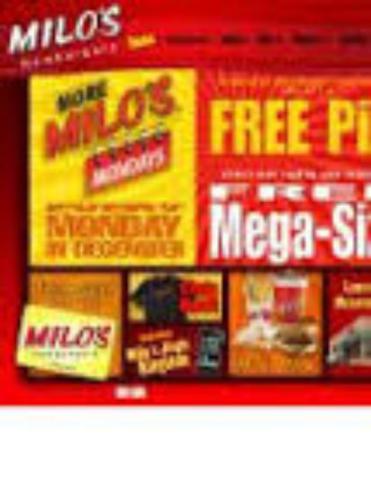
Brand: milo's hamburgers
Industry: Food